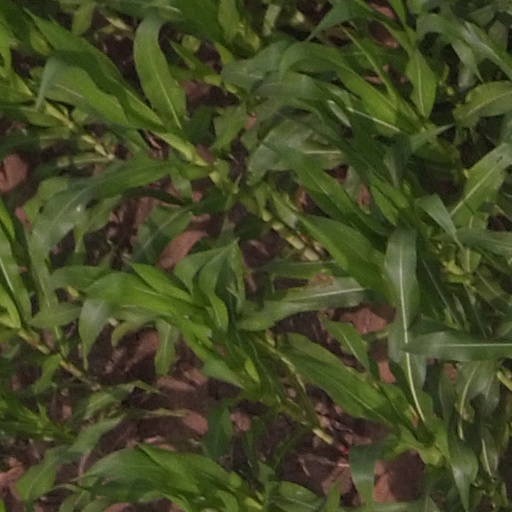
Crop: maize; corn